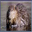
Label: beaver